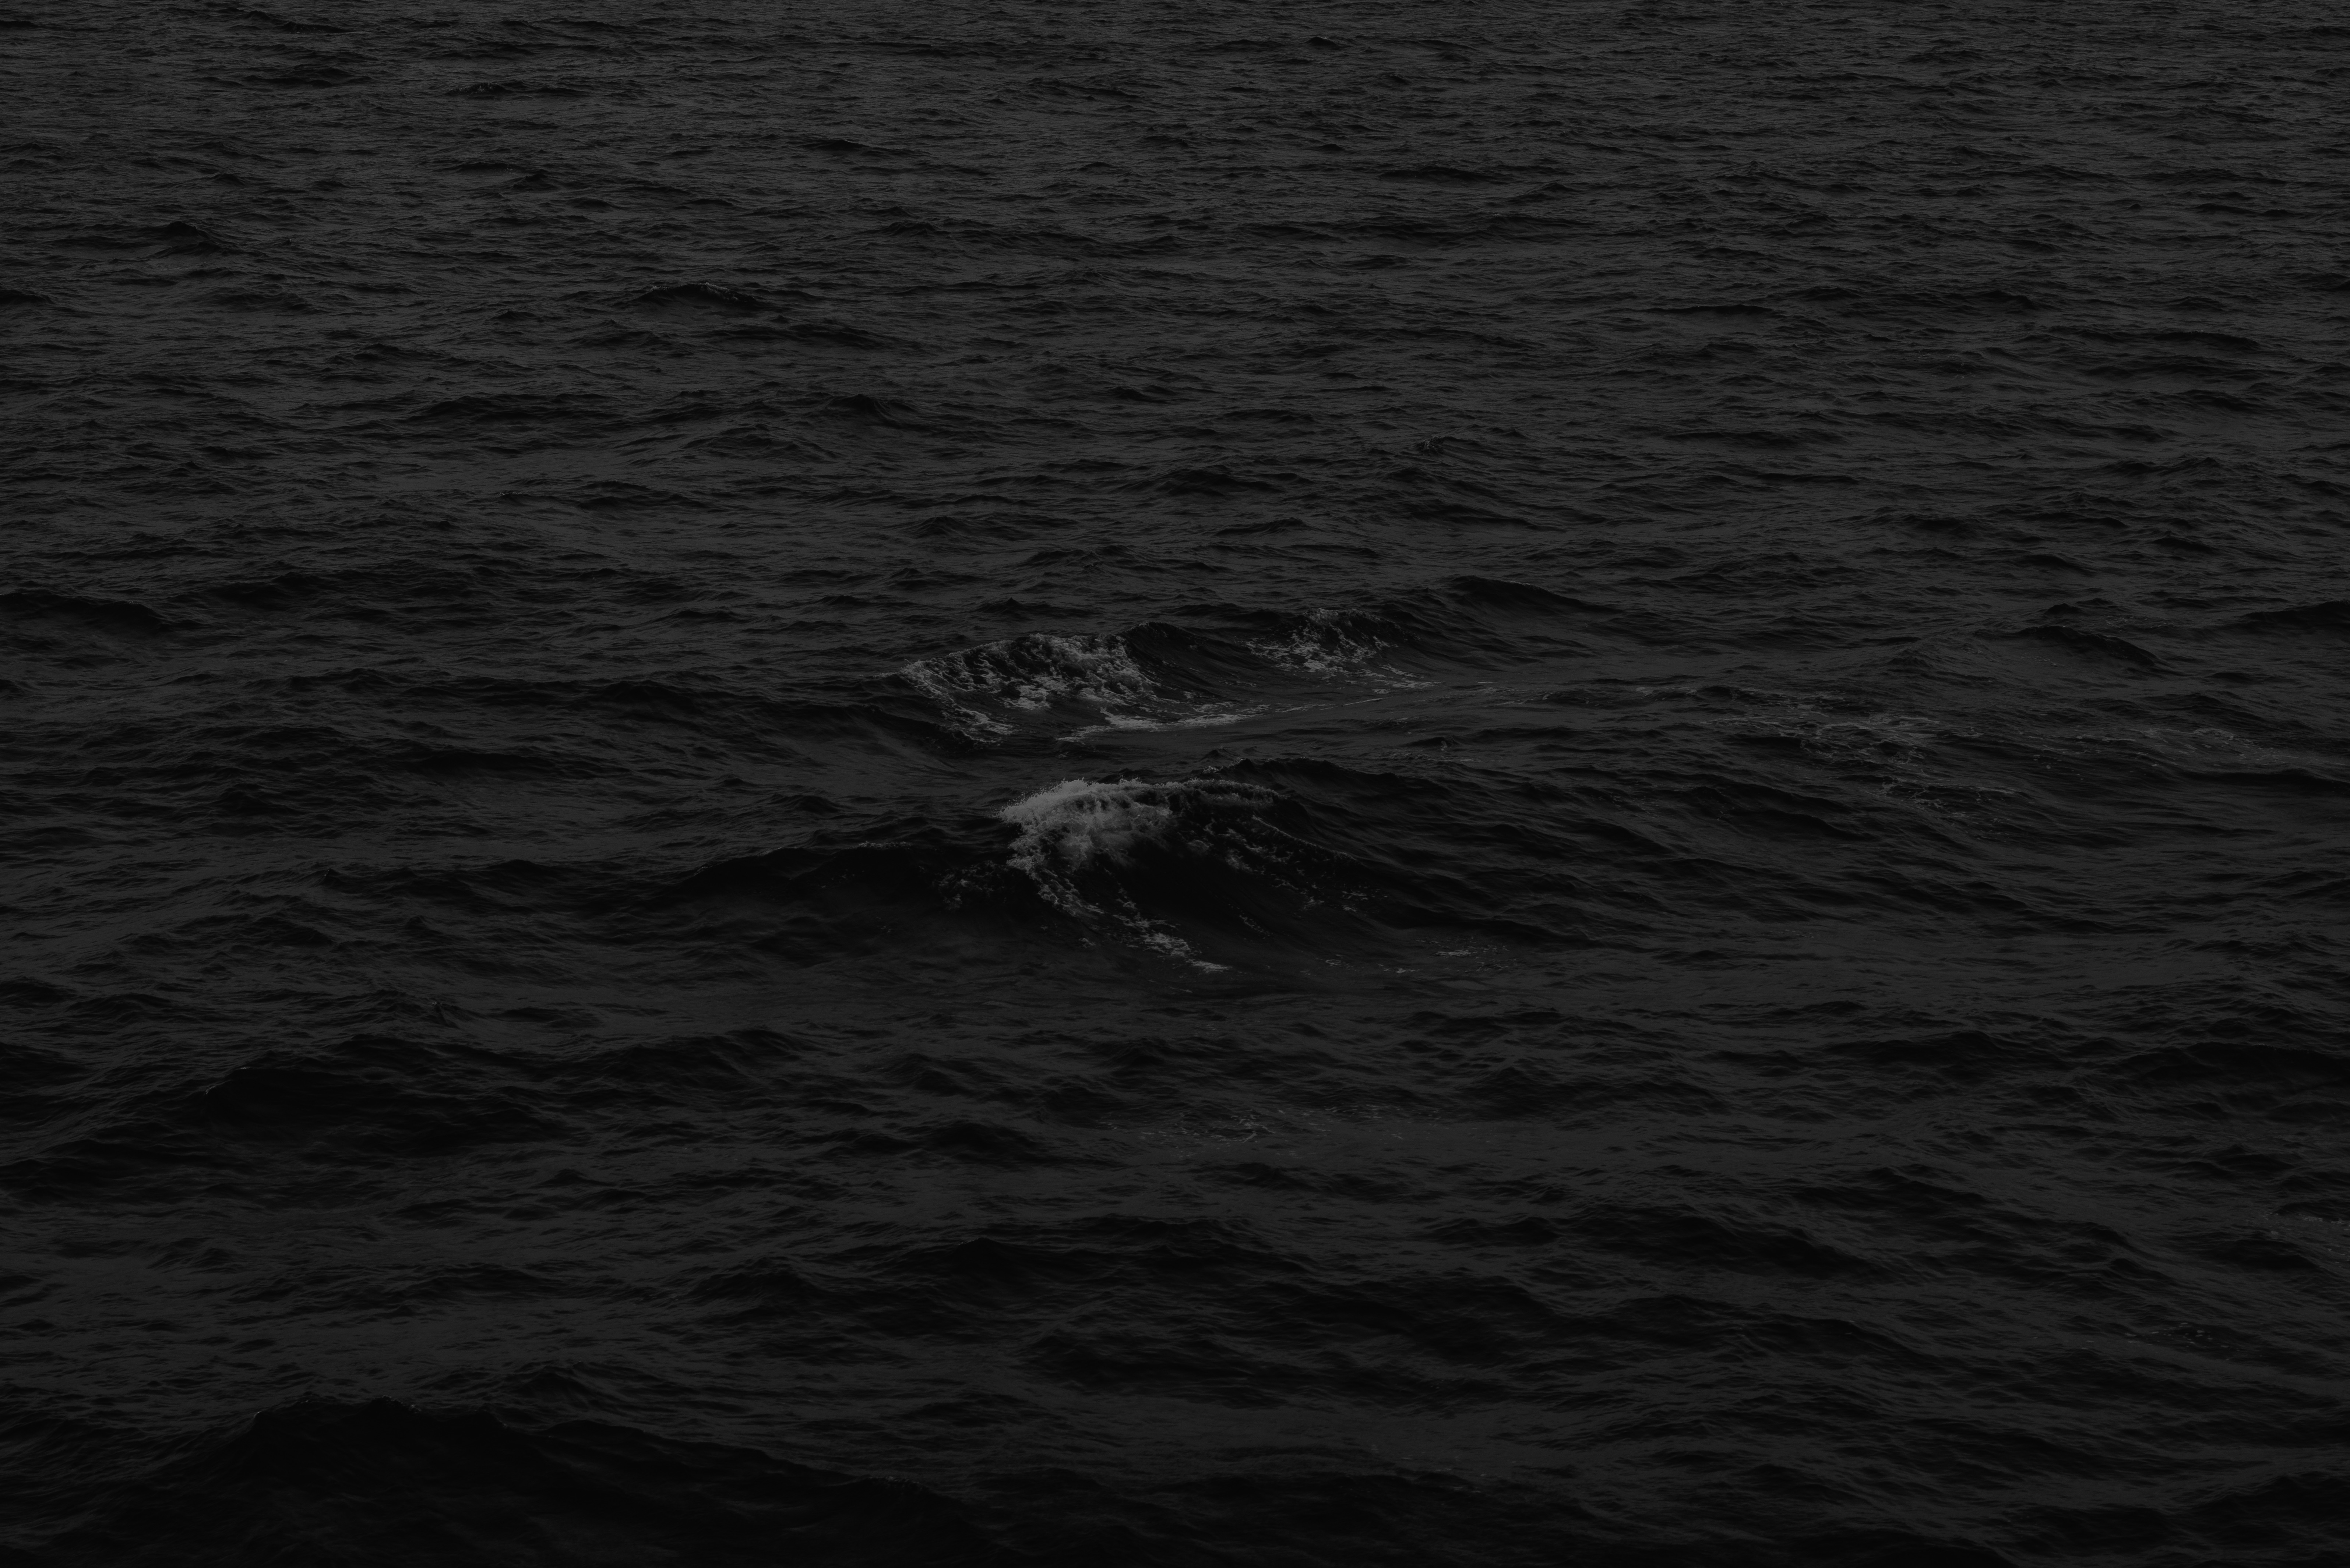
sea, ocean, horizon, wing, black and white, wave, darkness, monochrome, marine mammal, monochrome photography, wind wave